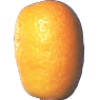
Label: Kumquats 1